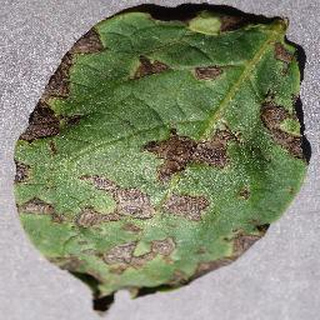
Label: potato_early_blight